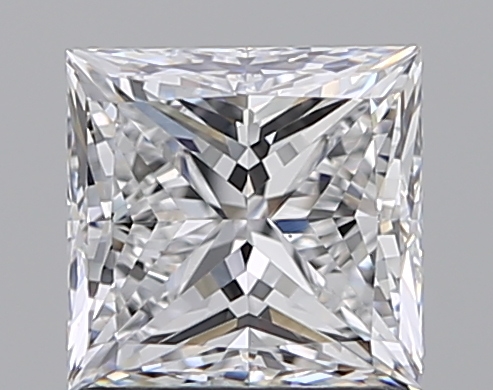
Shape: princess
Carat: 1.2
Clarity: VS1
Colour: D
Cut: EX
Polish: EX
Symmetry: VG
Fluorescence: N
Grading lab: GIA
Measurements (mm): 5.76 x 5.6 x 4.11